Gakhwangjeon Hall

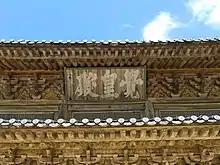
The name tablet of Gakhwangjeon Hall surrounded by the faded rafters and bracketing of the roof.

The name tablet of Gakhwangjeon Hall is affixed between the lintel and the rafters of the central bay on the second floor. Measuring across and tall, the tablet is composed of vertical planks of wood attached side by side and encased in a frame. Although the gold leaf that once adorned the background has faded completely bare, the writing itself still retains its white coloring.